Weight management

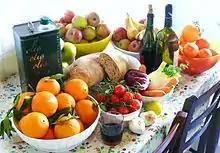
Fruits and vegetables are considered staples of the Mediterranean diet.

The Mediterranean diet involves eating fruits, vegetables, whole grains and beans while replacing butter with extra-virgin olive oil and limiting red meats, dairy, sweets, and processed foods. It is effective for long term weight loss with added cardiovascular health benefits. For example, the Mediterranean diet can lead to decreased triglyceride and lipid levels as well as improved blood pressure readings. It can also improve blood sugar levels in those diagnosed with Type 2 Diabetes Mellitus.